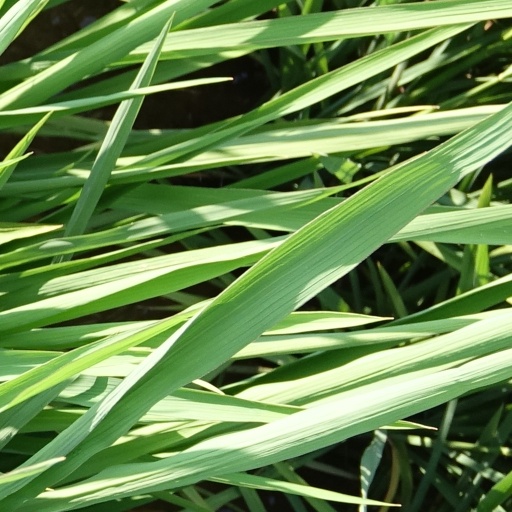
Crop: rice